North Road, Manchester

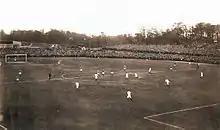
North Road was the home of Newton Heath LYR FC (later named Manchester United) from their founding in 1878 to 1893.

Following the foundation of Newton Heath LYR F.C., at the request of the employees of the Lancashire and Yorkshire Railway (LYR) company's Carriage and Wagon Works, the club needed a pitch to play on. The chosen site was owned by the Manchester Cathedral authorities, but although conveniently sited next to the wagon works it was a "bumpy, stony patch in summer, [and] a muddy, heavy swamp in the rainy months". The railway company agreed to pay a nominal rent to the authorities and to lease the ground to the football club. As it was next to the railway line operated by the LYR, the ground was often clouded in a thick mist of steam from passing trains. Players had to get changed in The Three Crowns public house, a few hundred yards away on Oldham Road, as there were no facilities nearby. There may have been some kind of refreshment offered to supporters at the eastern end of the site.